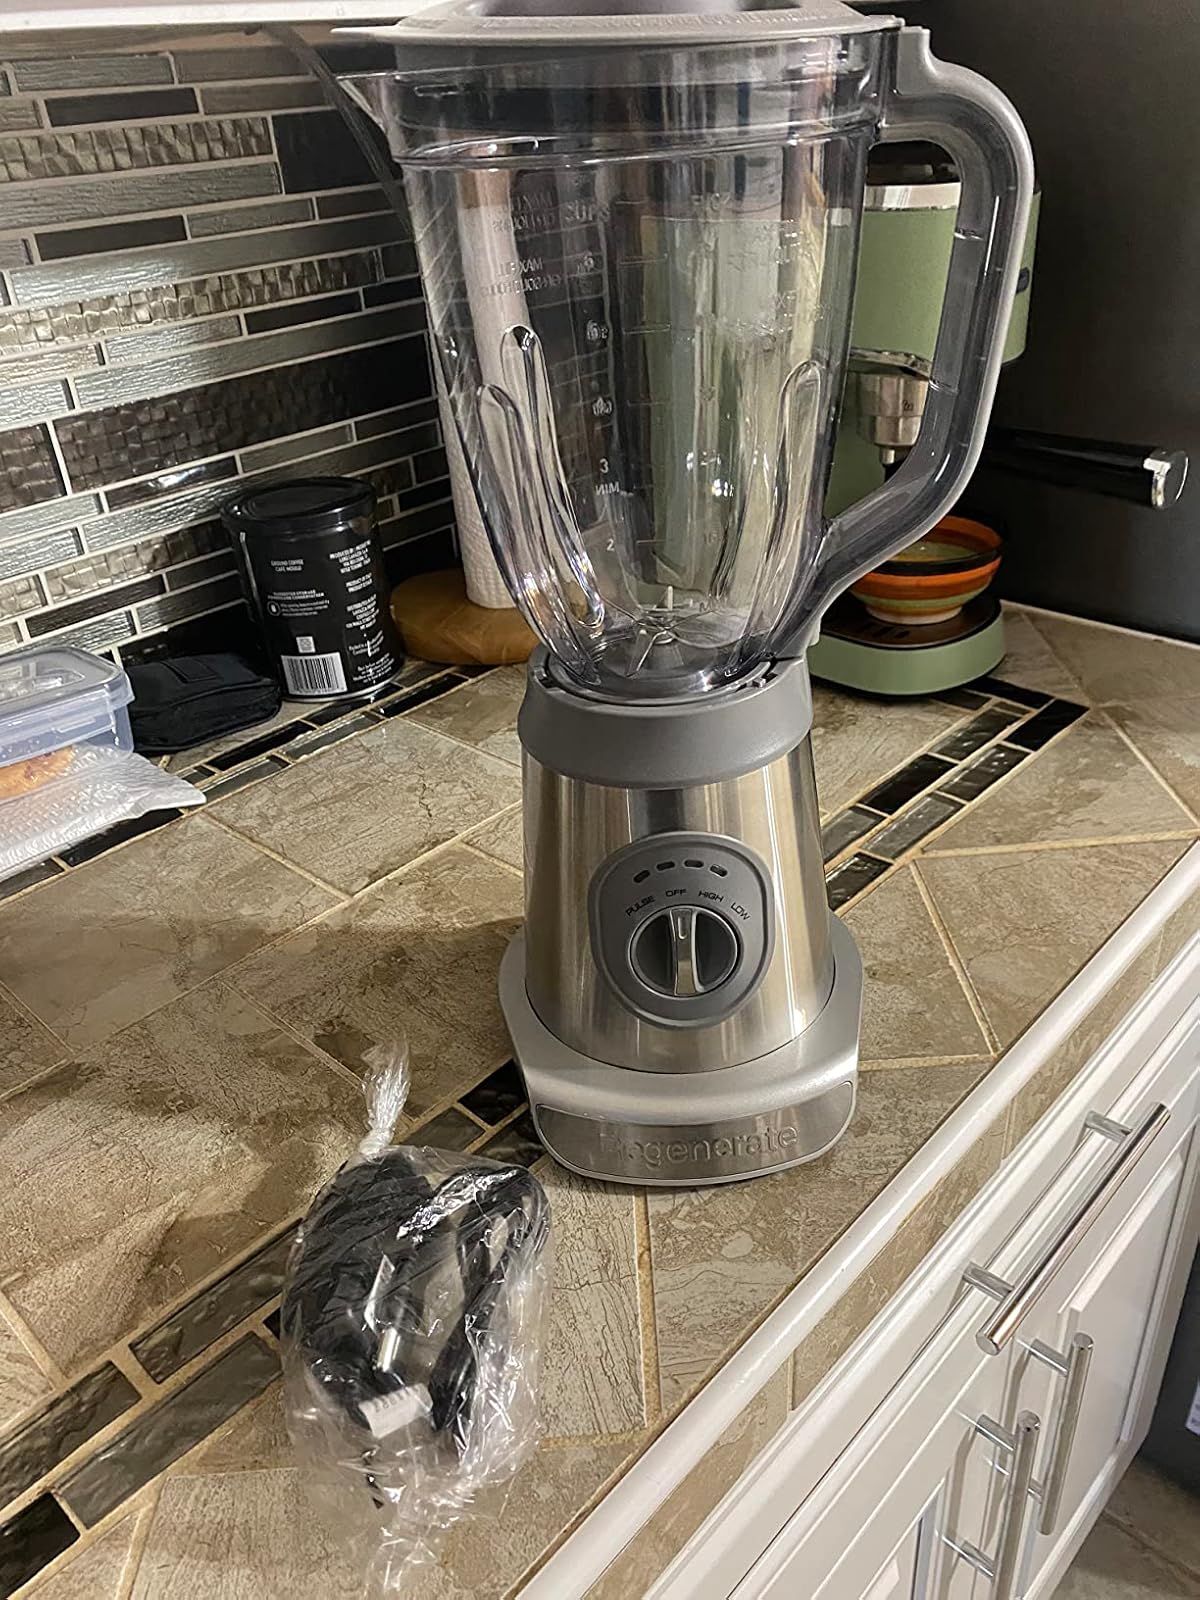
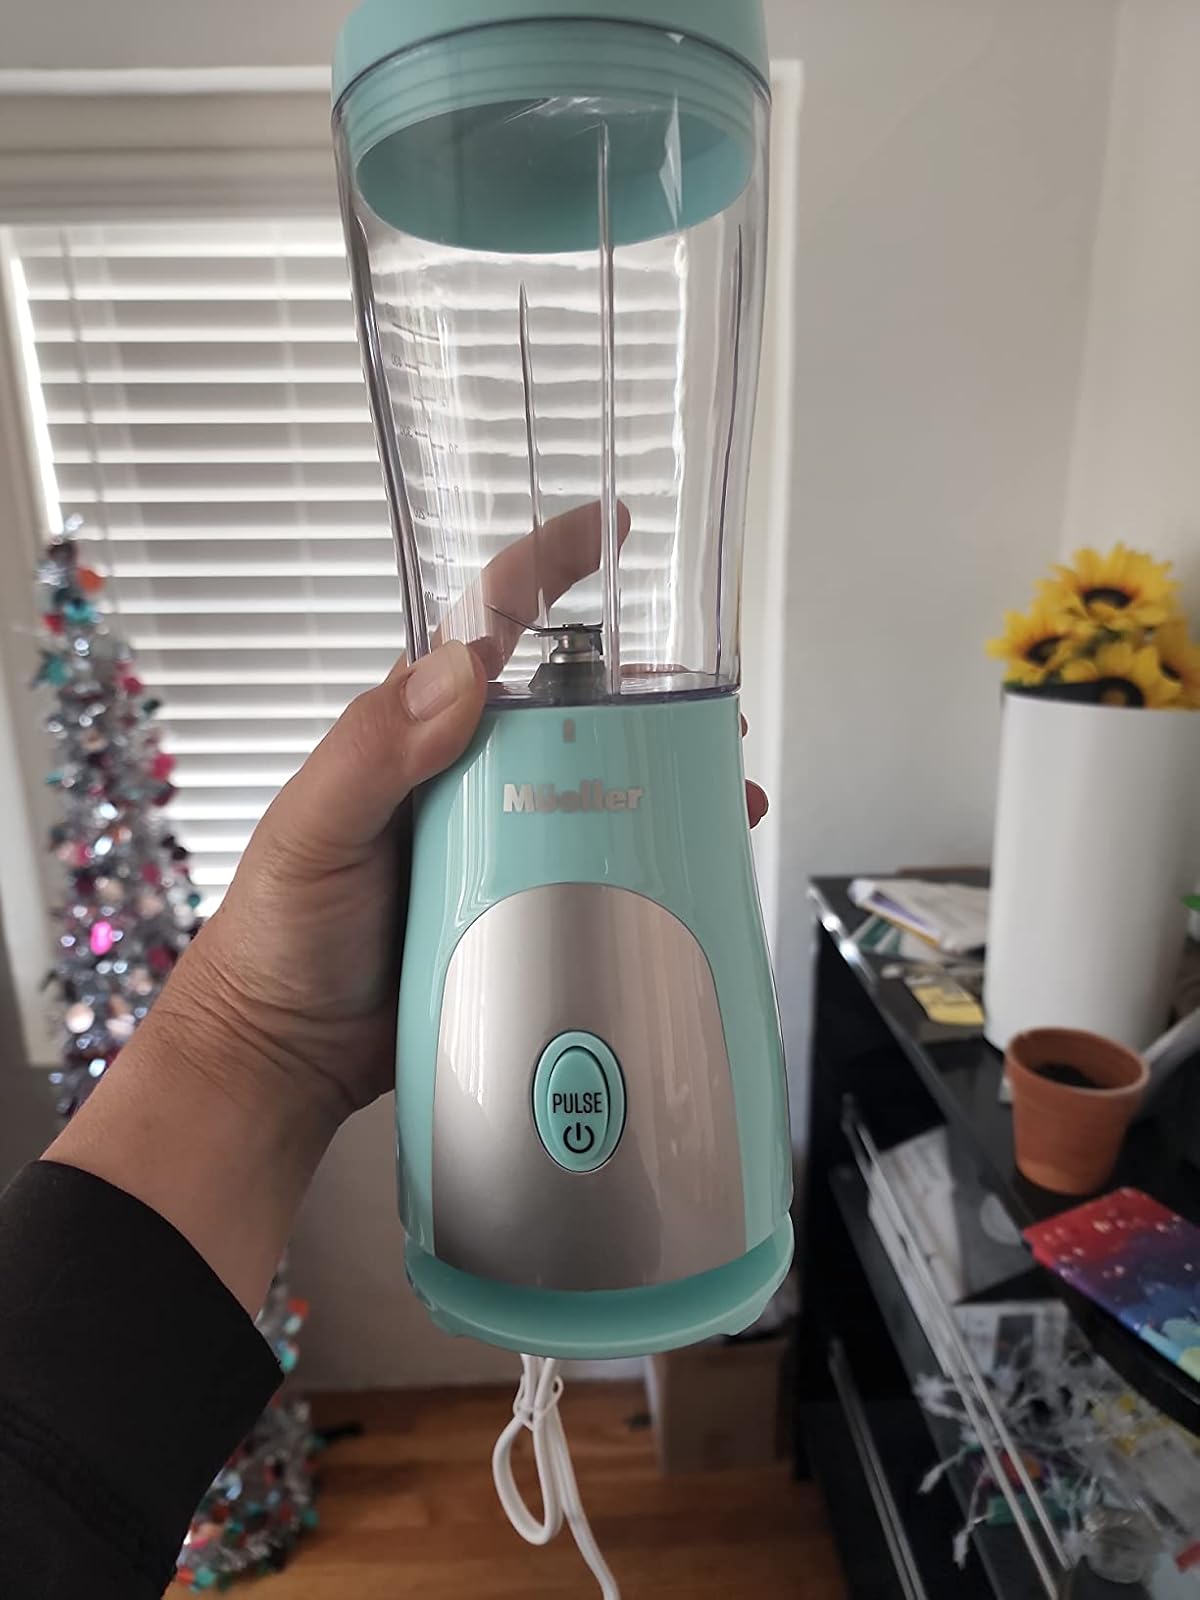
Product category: items_blender
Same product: no